Su Dingfang

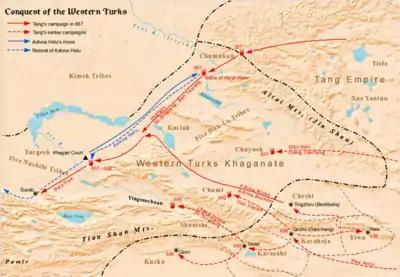
Su Dingfang's campaign against Western Tujue

In spring 657, Emperor Gaozong again launched a campaign against Western Turks, this time with Su Dingfang in command, assisted by the generals Ren Yaxiang and Xiao Siye, along with troops from Tang's ally Huige and also Western Turks chiefs Ashina Mishe and Ashina Buzhen, who took a southern route relative to Su's main forces, which took a northern route. Su first attacked Chumukun, defeating it. Su soon engaged Ashina Helu's army of nearly 100,000 men, with less than 20,000 men himself. Ashina Helu, believing that he could crush Su's smaller army easily, ordered a charge, but could not break through Su's infantry formation, armed with long spears. Su then counterattacked with cavalry, defeating Ashina Helu and killing and capturing several tens of thousands of men. The next day, as Su continued to advance, the commanders of the five western tribes of Western Turks (which consisted of 10 tribes), including the general Huluwu, surrendered, and Ashina Helu fled along with his general Qulü. The commanders of the five eastern tribes surrendered to Ashina Buzhen.